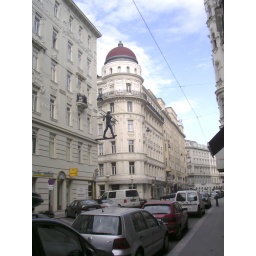
Man in a white hat